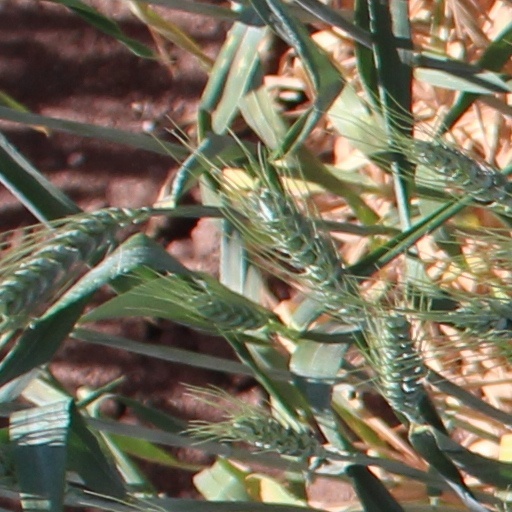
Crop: wheat